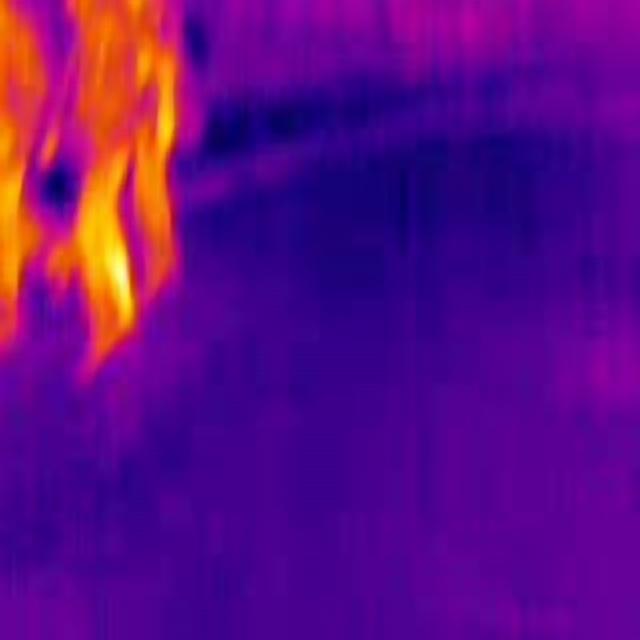
Detected objects:
label: person
label: person
label: person